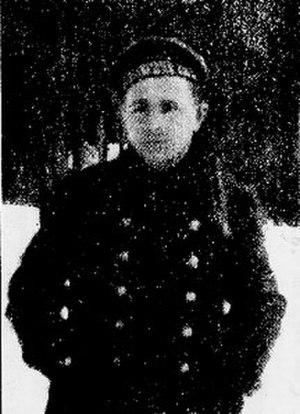
Stepan Maximovitch Petritchenko, né en 1892 à Nikitenka en Ukraine et mort le 2 juin 1947 à la prison de Vladimir en URSS, est un révolutionnaire libertaire ukrainien, anarcho-syndicaliste.
La révolte des marins de Kronstadt contre le pouvoir bolchevique se déroule en Russie soviétique en mars 1921.
En 1840, dans l'histoire de l'anarchisme, Pierre-Joseph Proudhon est le premier théoricien qui revendique explicitement la qualité d' « anarchiste ». En 1841, parait en France, le premier journal communiste libertaire, L'Humanitaire. En 1850, Anselme Bellegarrigue publie L'Anarchie, journal de l'ordre. En 1857, Joseph Déjacque crée le néologisme libertaire pour affirmer le caractère égalitaire et social de l'anarchisme naissant.